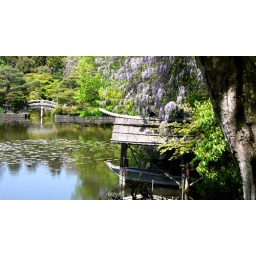
The pond was constructed in late 12th century. It houses an old boat house and a stone bridge.